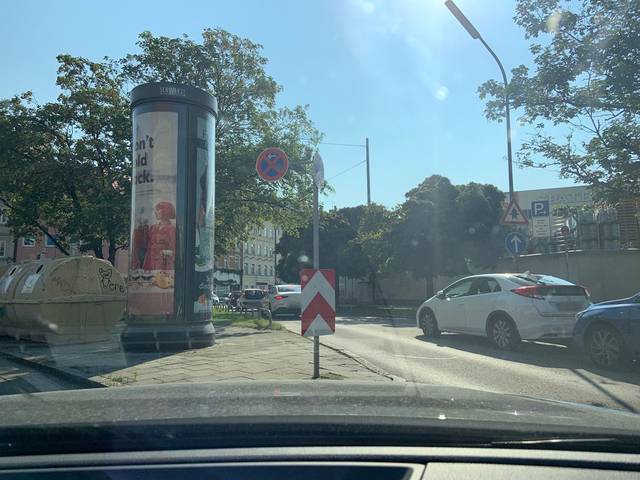
Region: Germany
Coordinates: 48.147, 11.552